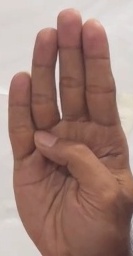
ASL sign: B